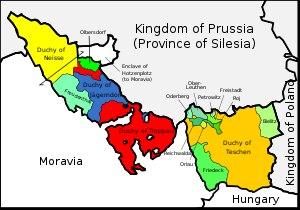
Le traité de Berlin est un traité entre l'archiduchesse Marie-Thérèse d'Autriche, qui était également reine de Bohême, et le roi de Prusse Frédéric le Grand, signé le 28 juillet 1742 à Berlin. C'est le traité de paix officiel qui confirme l'accord préliminaire conclu avec la médiation anglaise par le traité de Breslau du 11 juin, et qui met officiellement fin à la Première guerre de Silésie.
La première guerre de Silésie est un conflit qui a opposé la Prusse et l'Autriche entre 1740 à 1742 et a entraîné la conquête par la Prusse de la majeure partie de la région de la Silésie. La guerre est menée principalement en Silésie, en Moravie et en Bohême. Théâtre de la guerre de succession d'Autriche, ce conflit est le premier des trois guerres de Silésie, qui se sont déroulées entre la Prusse de Frédéric le Grand et l'Autriche de Marie-Thérèse au milieu du XVIIIe siècle, et qui se sont toutes trois soldées par le contrôle prussien de la Silésie.